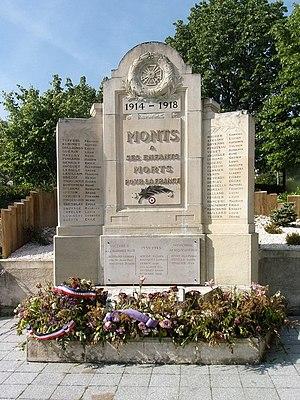
Monument aux morts (Monts, 37) rue Georges-Bernard. Coordonnées
Monts est une commune française située dans le département d'Indre-et-Loire en région Centre-Val de Loire.